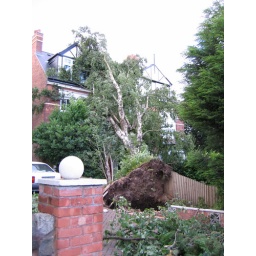
Tree Fallen on a house in the next street